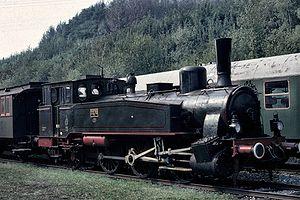
Les T9.1 sont des locomotives à vapeur de disposition d'essieu : 031 des Chemins de fer royaux de Prusse qui ont été construites à plus de 400 exemplaires de 1891 à 1901.